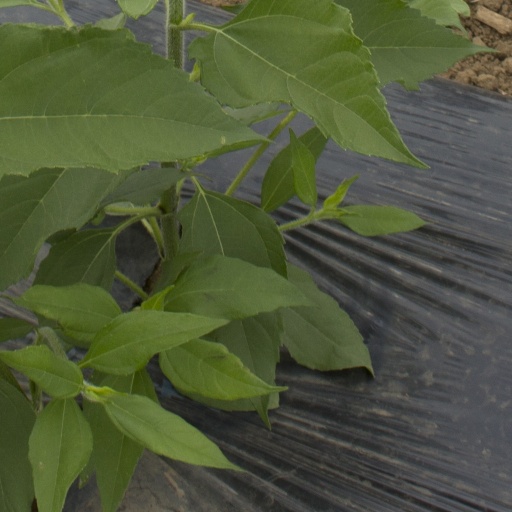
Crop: Jerusalem artichoke